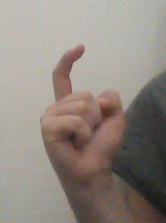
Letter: ra